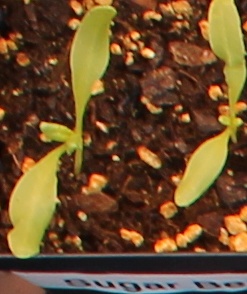
Label: Sugar beet